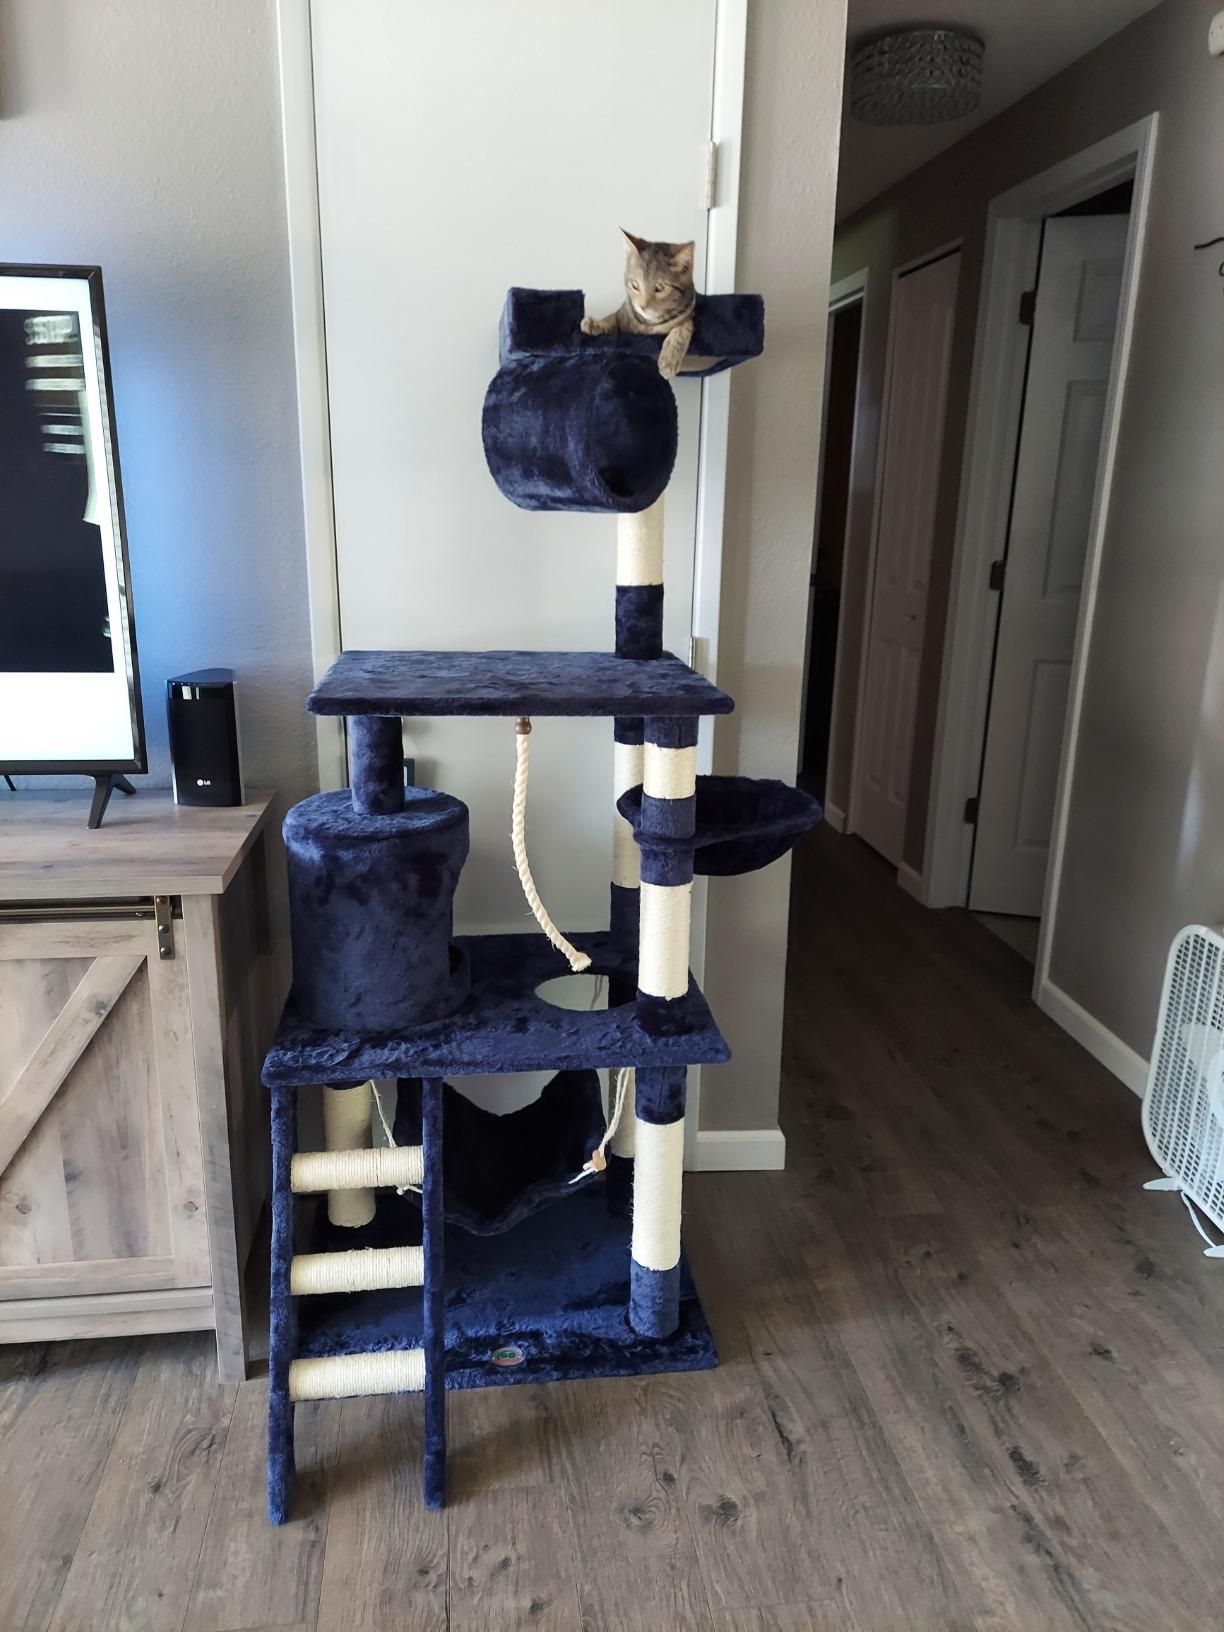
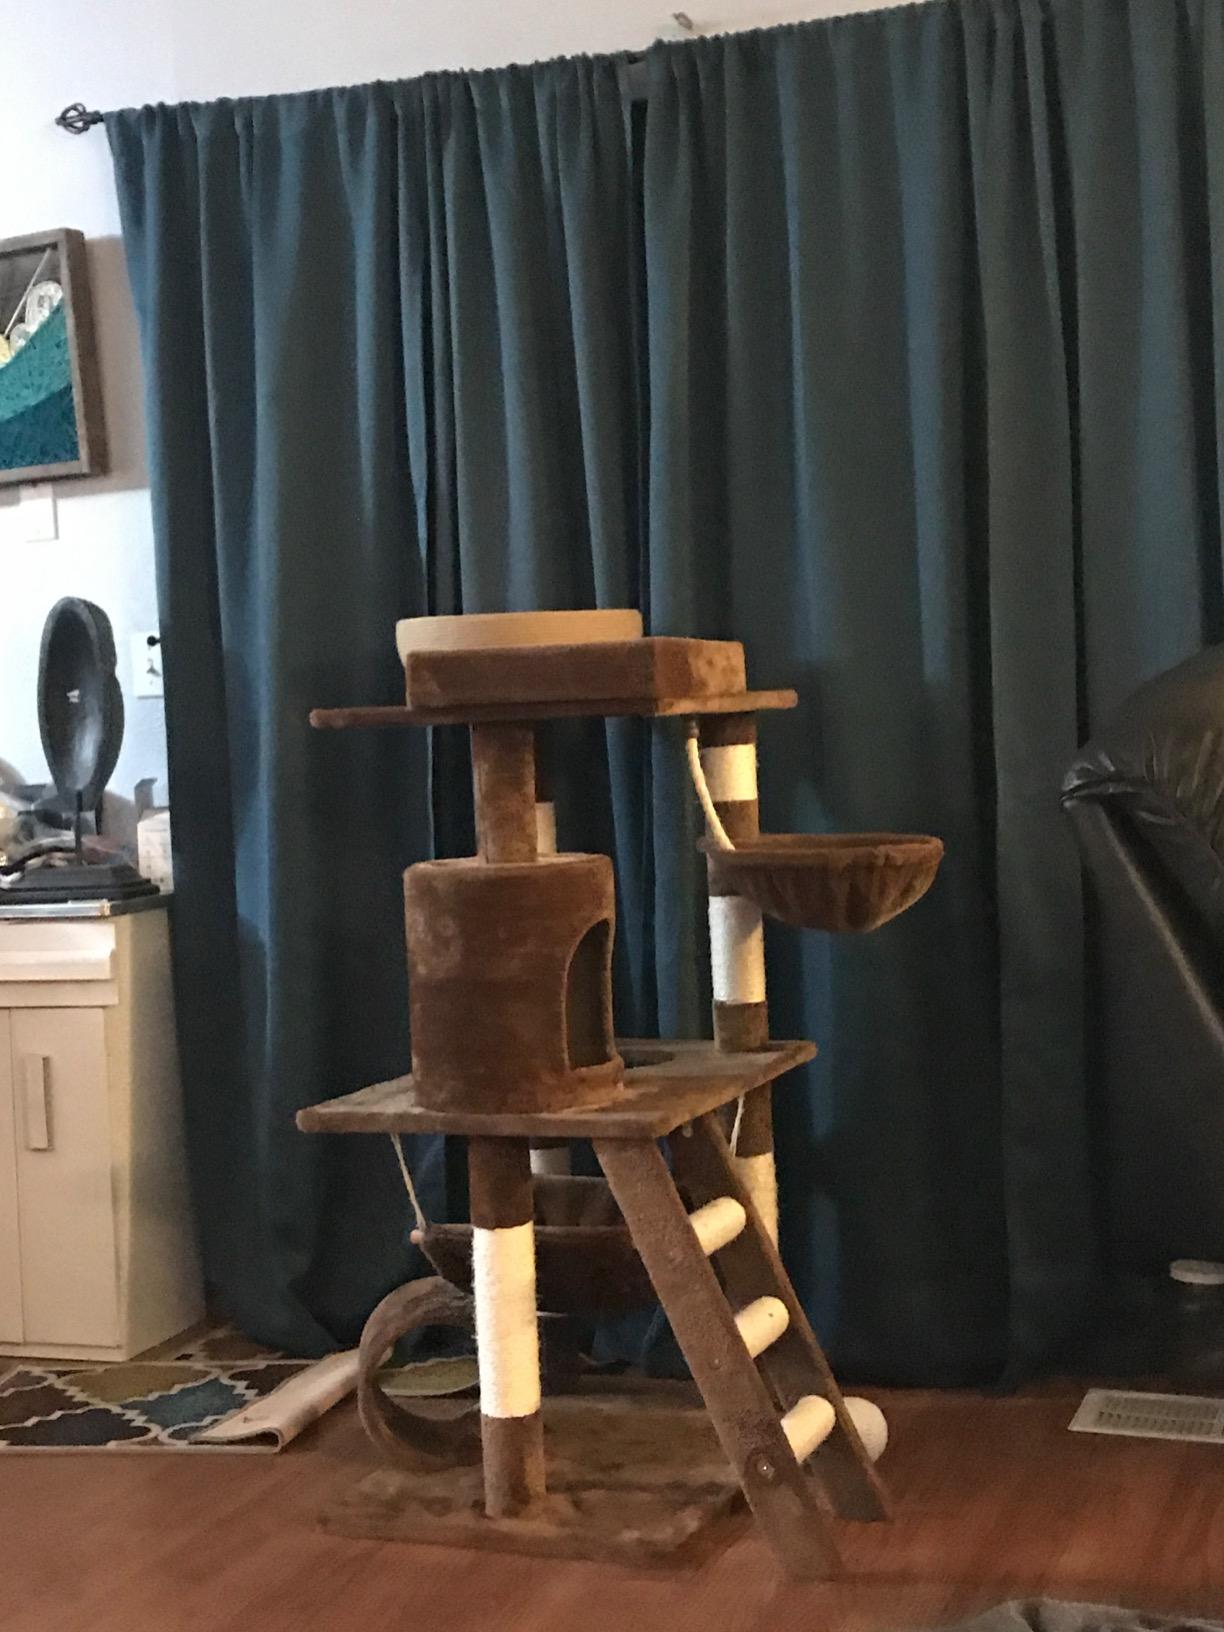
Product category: items_cat tree
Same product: no